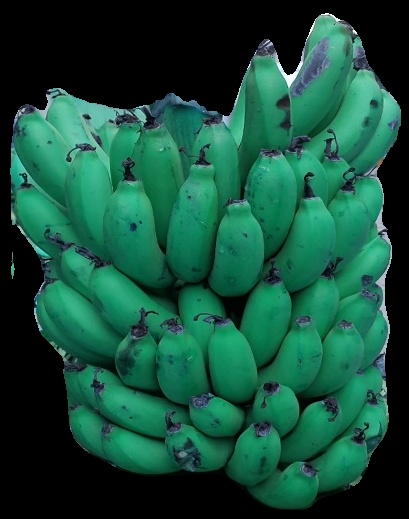
Variety: pachbale
Grade: grade2